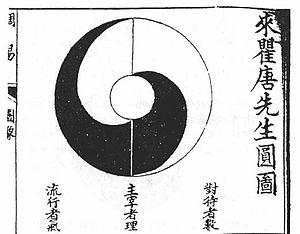
Le taijitu, encore appelé « symbole du Yin et du Yang » ou « symbole taoïste », est un symbole chinois associé au taoïsme et au néo-confucianisme. Ce sont les penseurs de ce dernier courant, en particulier Zhu Xi, qui l’ont popularisé à partir des Song sous la forme ci-contre, la plus généralement connue, parfois entourée des huit trigrammes. D’autres formes existent, dont celle décrite par Zhou Dunyi et utilisée pour la pratique de l’alchimie interne taoïste neidan.